Air National Guard

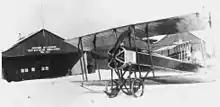
A Galludet Tractor biplane which the New York National Guard aviators rented in 1915

The Air National Guard was officially established in law as a separate reserve component on 18 September 1947, concurrent with the establishment of the U.S. Air Force. However, National Guard aviation emerged before World War I with aviation units in Army National Guard organizations.